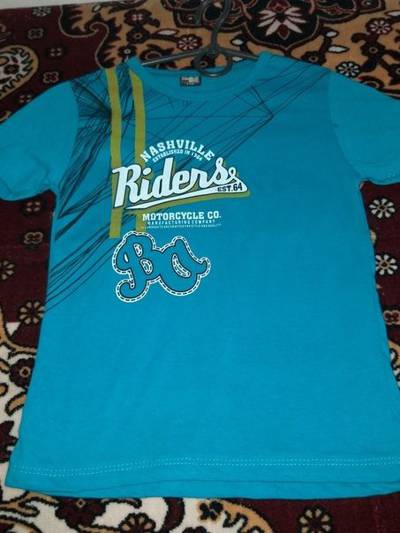
Waste category: clothes